Brian McMahon (New Zealand Army officer)

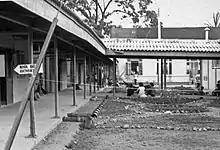
Bong Son hospital, 1969

In 1998, McMahon returned to Vietnam to reopen a hospital at Bong Son that had been destroyed during the war. During the trip he visited the site where a friend and sergeant had been killed by a land mine in front of McMahon.